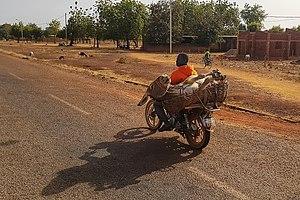
L′Âne au Burkina Faso est un compagnon de travail, en particulier depuis l'introduction de la traction animale en 1925, une pratique désormais largement répandue. Les autorités ont réagi au commerce chinois portant sur la peau des ânes, interdisant l'exportation de ces peaux en août 2016. Les ânes burkinabés remplissent un important rôle socio-économique, notamment dans les régions du Sahel. Le cheptel est estimé à 1 370 000 individus en 2015.